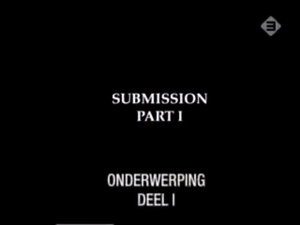
Submission, est un court métrage néerlandais, réalisé et produit par Theo van Gogh et écrit par Ayaan Hirsi Ali. Tourné en anglais, il est diffusé pour la première fois le 29 août 2004 par le groupe audiovisuel libre-penseur VPRO. Le titre Submission est une des traductions possibles pour le mot Islam. Le 2 novembre 2004, un fondamentaliste musulman assassine Theo van Gogh en représailles.